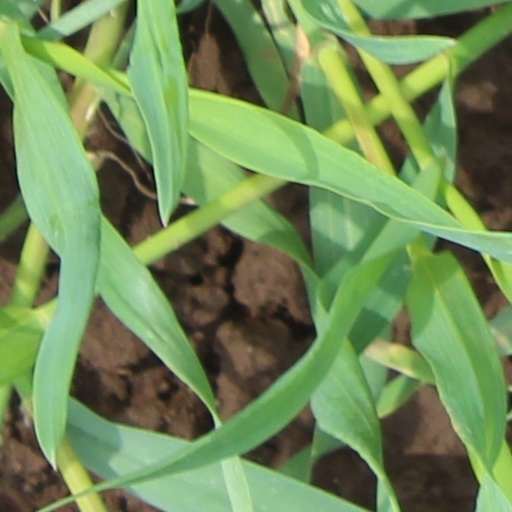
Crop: wheat